Gilman, Iowa

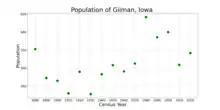
The population of Gilman, Iowa from US census data

As of the census of 2020, there were 542 people, 220 households, and 130 families residing in the city. The population density was 1,011.8 inhabitants per square mile (390.7/km). There were 241 housing units at an average density of 449.9 per square mile (173.7/km). The racial makeup of the city was 94.5% White, 0.4% Black or African American, 0.4% Native American, 0.4% Asian, 0.0% Pacific Islander, 0.6% from other races and 3.9% from two or more races. Hispanic or Latino persons of any race comprised 2.6% of the population.